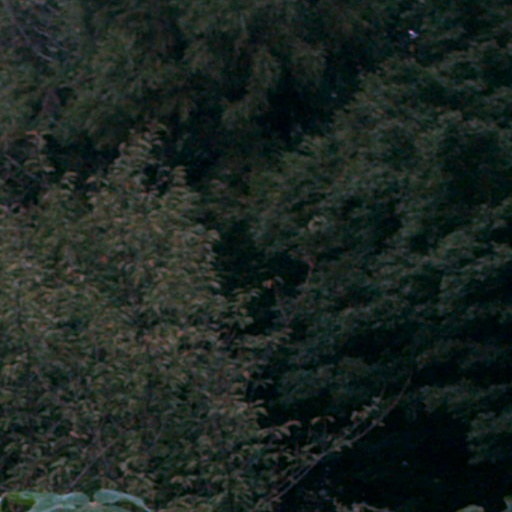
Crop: cassava